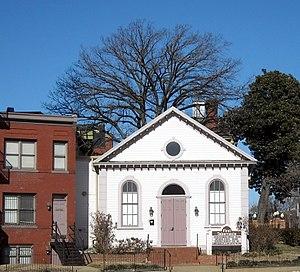
Les Hébreux noirs, sont un ensemble de groupes Afro-Américains considérant que les Israélites de l'Ancien Testament étaient en fait des Noirs, et que les Noirs actuels sont leurs descendants. Les communautés juives traditionnelles ne reconnaissent généralement pas ces groupes comme juifs. Les thématiques de l'esclavage, de la délivrance, de l'exode, expliquent cette identification aux anciens Hébreux, et la thématique du peuple élu renforce la fierté noire.